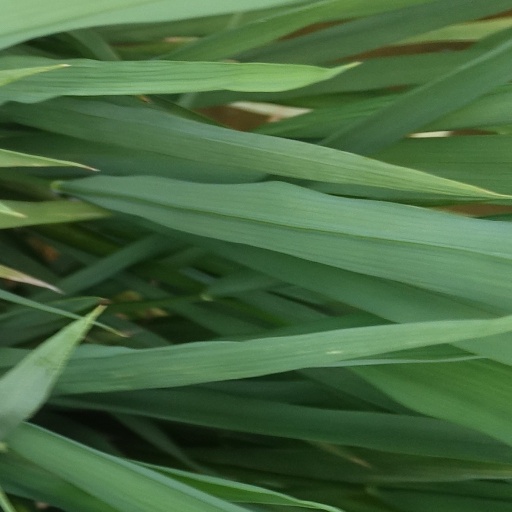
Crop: rice